Death and state funeral of Elizabeth II

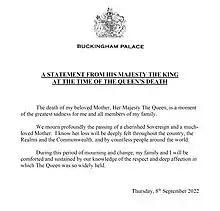
Statement from the King following the death of the Queen

Seven military bands were dispersed through the procession and again played funeral marches. Big Ben tolled each minute and minute guns were fired from Hyde Park by the King's Troop Royal Horse Artillery. Standards were lowered and those in the procession gave salutes as they passed the Cenotaph. At Buckingham Palace, the King's Guard gave a royal salute to the Victoria Memorial and Palace staff waited outside the gates. At Wellington Arch the coffin was transferred with a royal salute to the state hearse for the journey to Windsor. The hearse left London for Windsor at 13:30, accompanied by Princess Anne and Timothy Laurence, travelling on A roads rather than motorways to allow the public to line the route.